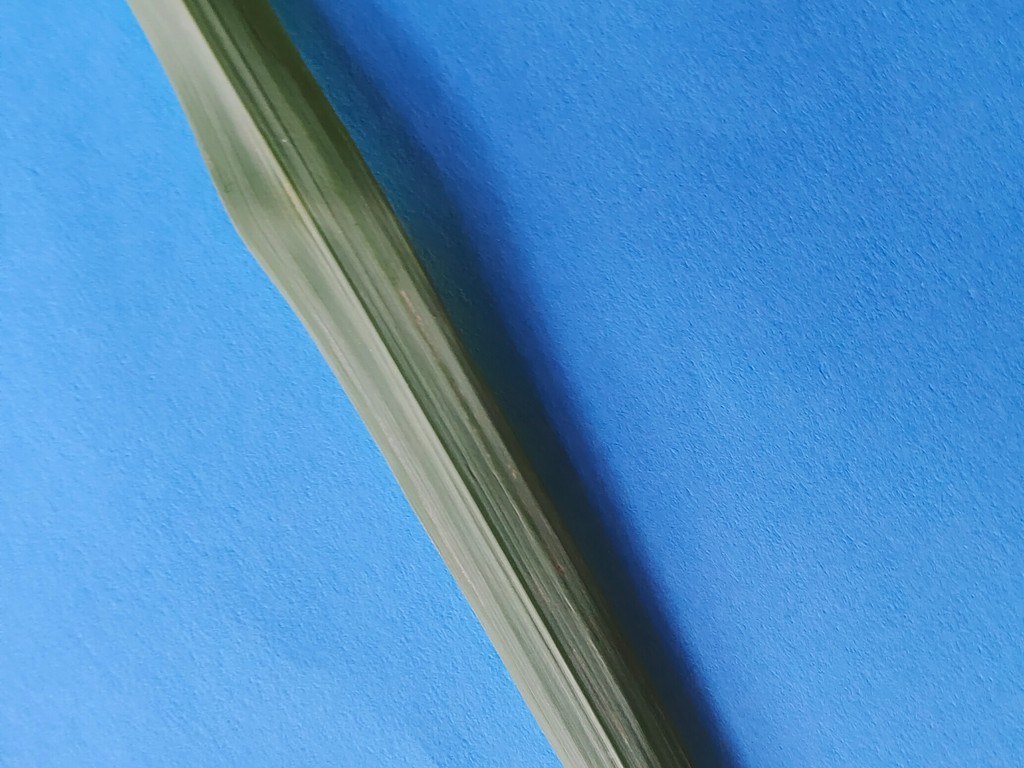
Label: Healthy